House of Games

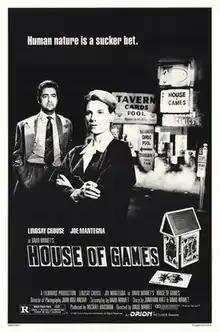
Theatrical release poster

House of Games is a 1987 American neo-noir film about con-men and confidence scams by David Mamet, his directorial debut. He also wrote the screenplay, based on a story he co-wrote with Jonathan Katz. The film's cast includes Lindsay Crouse, Joe Mantegna, Ricky Jay, and J. T. Walsh.